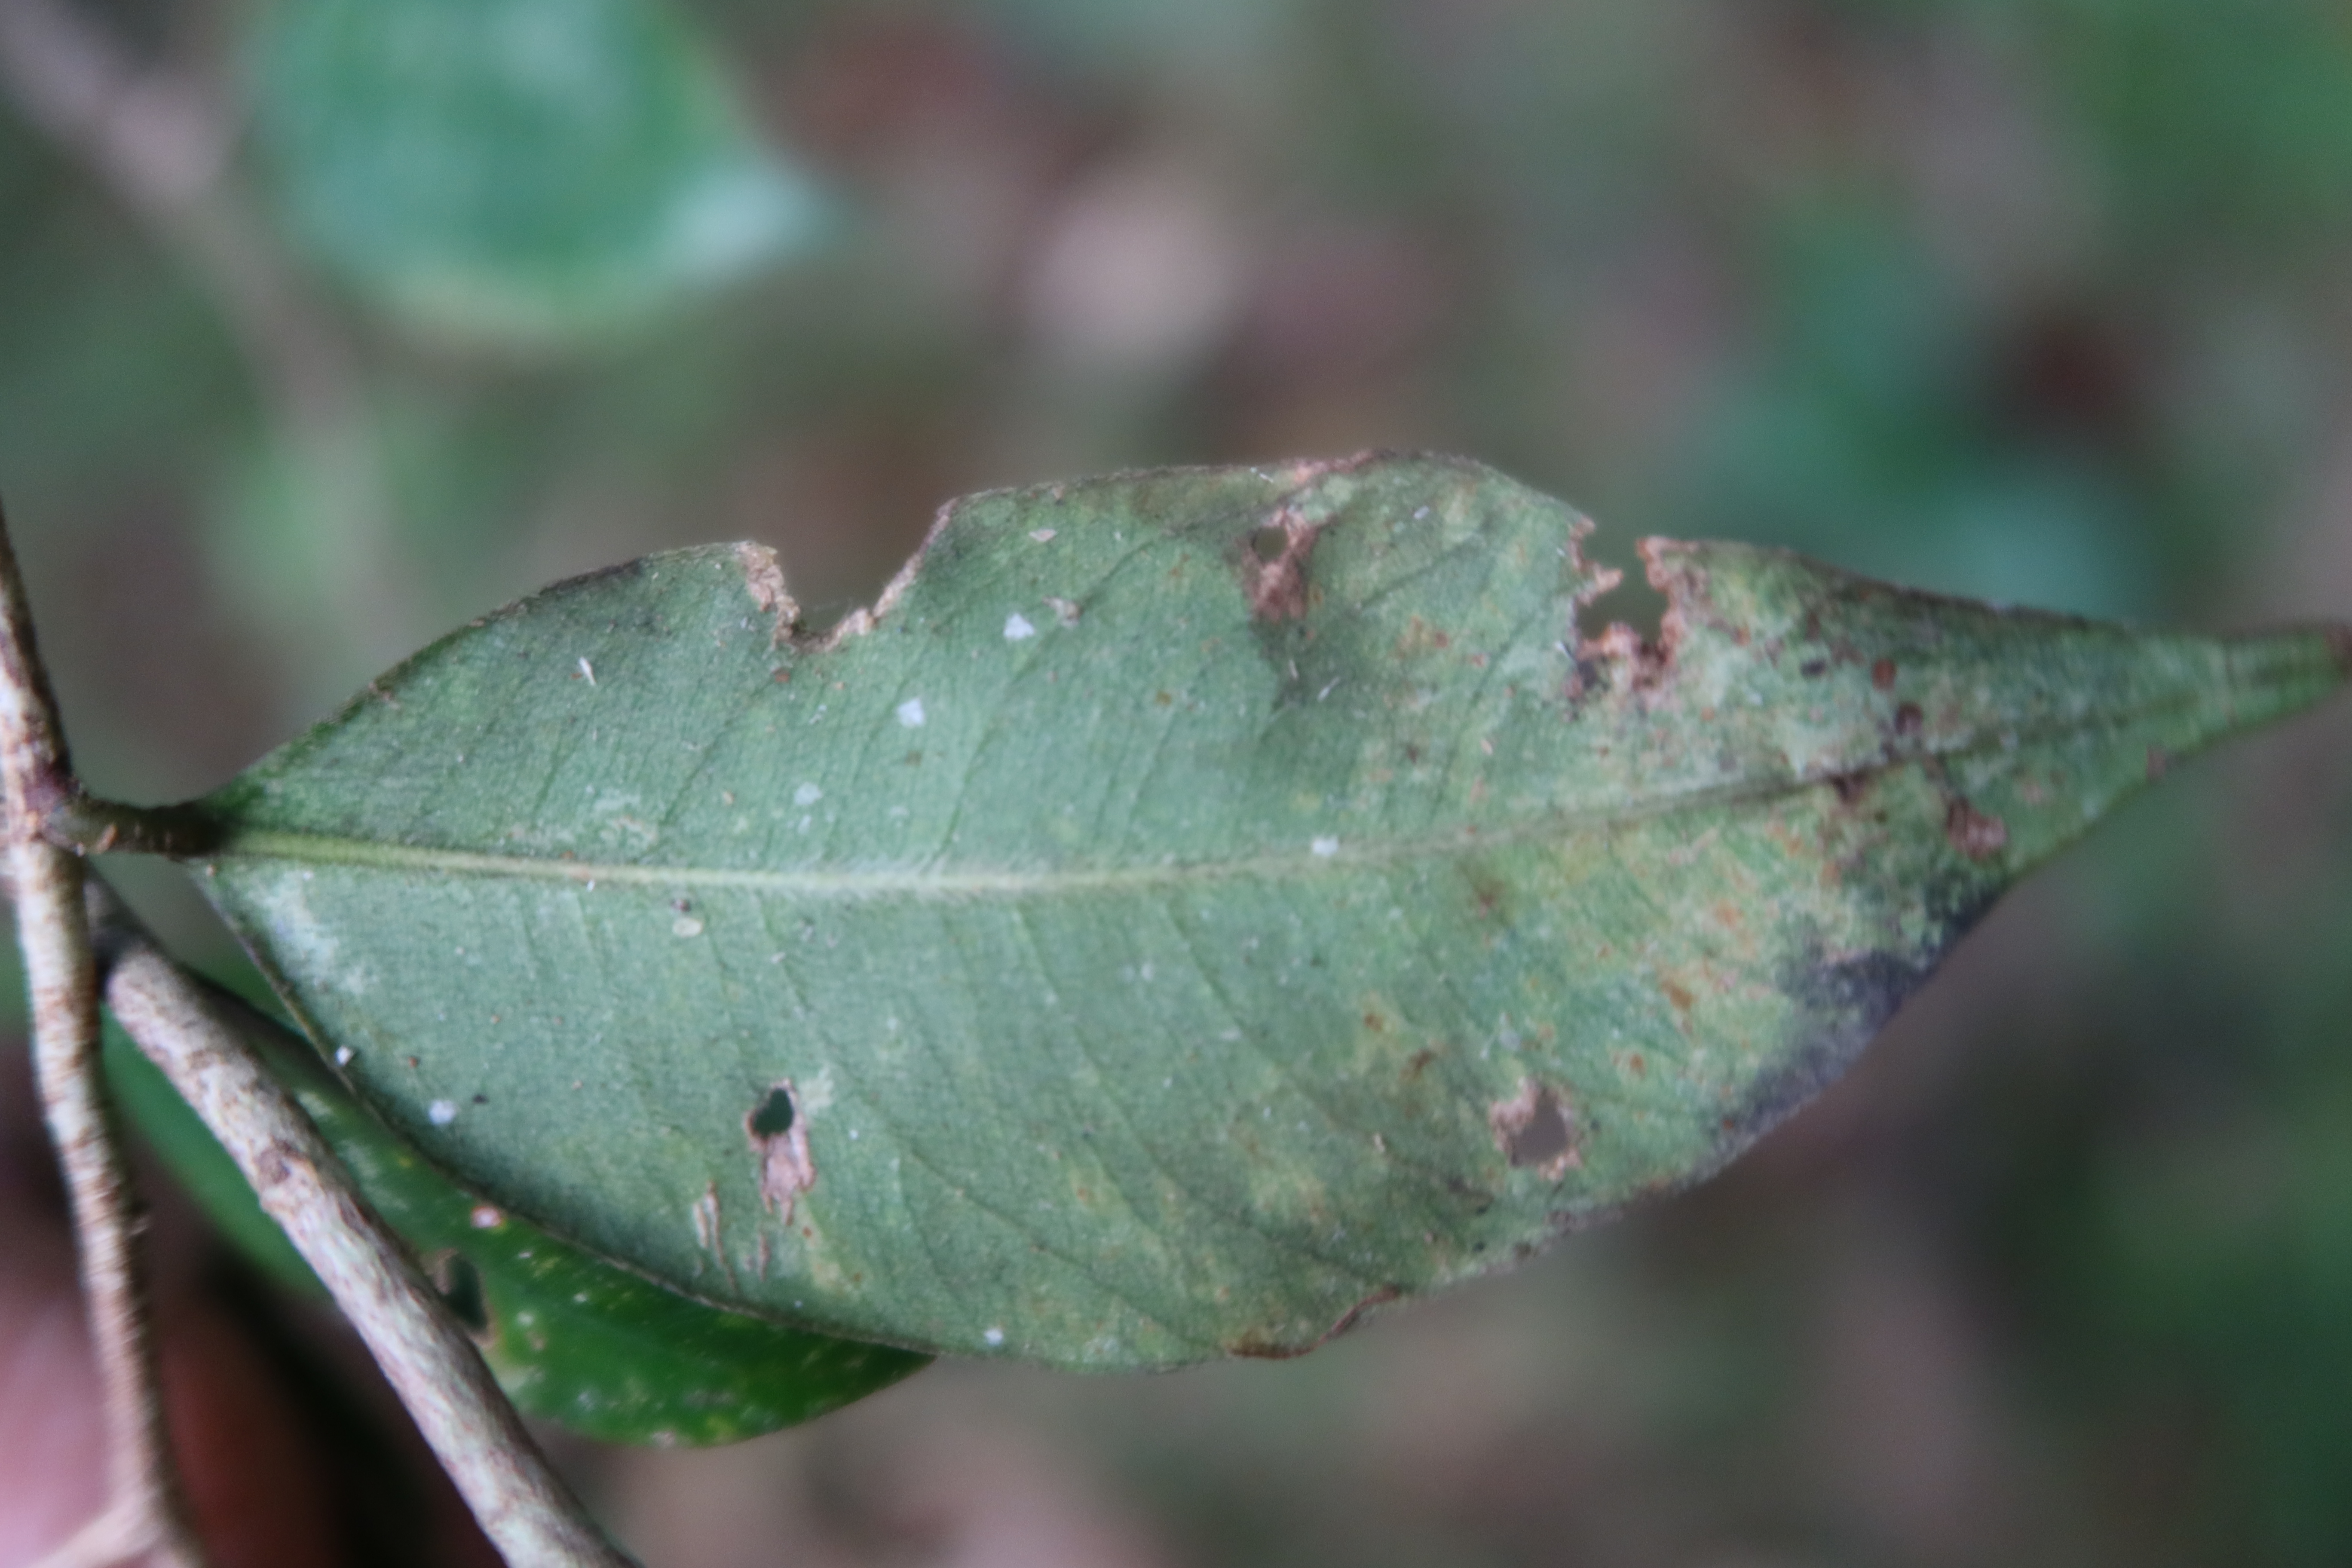
Label: Anthracnose